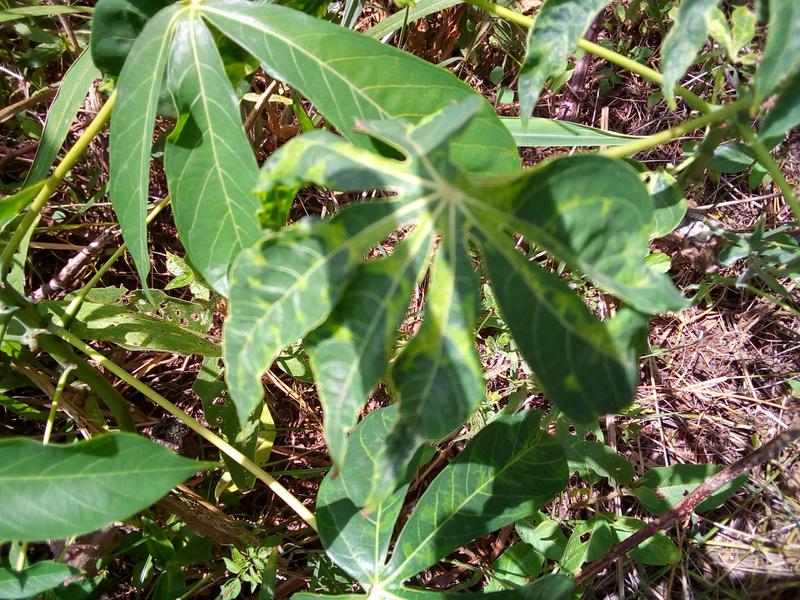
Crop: cassava
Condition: mosaic_disease